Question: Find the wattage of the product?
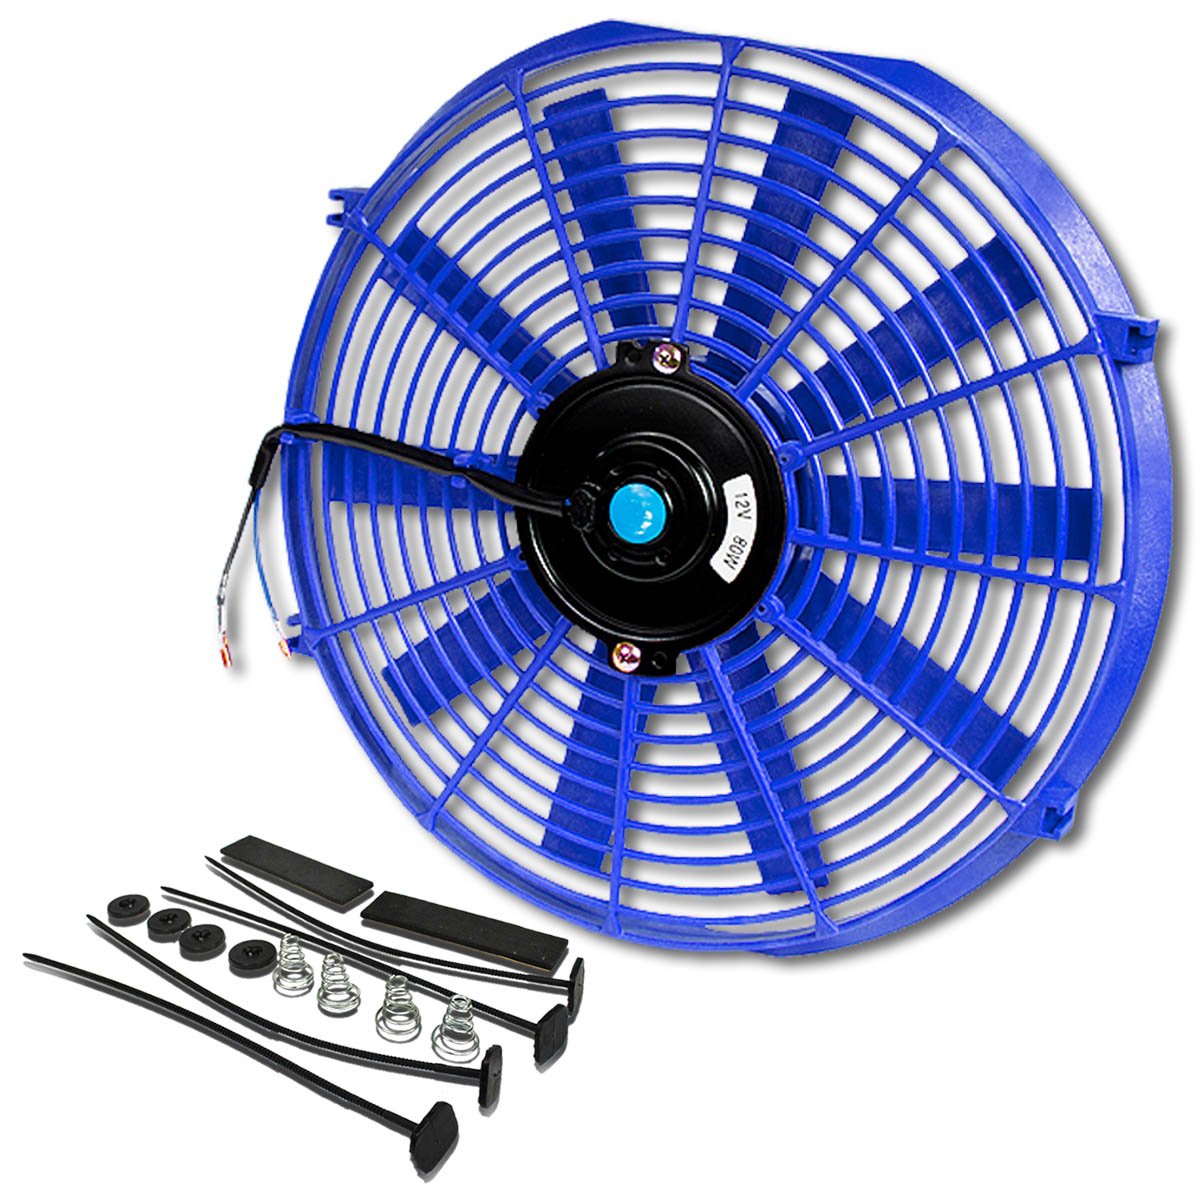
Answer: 80.0 watt